Nowe Warpno Town Hall

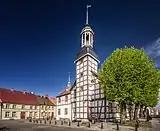
Nowe Warpno Town Hall

Nowe Warpno Town Hall is a wattle and daub building in Nowe Warpno, West Pomeranian Voivodeship; in Poland. The building has a timber frame structure, built in 1697, after a large town fire destroyed the former town hall in 1692. The building has a unique architectural style to the region and is the most known landmark of Nowe Warpno.